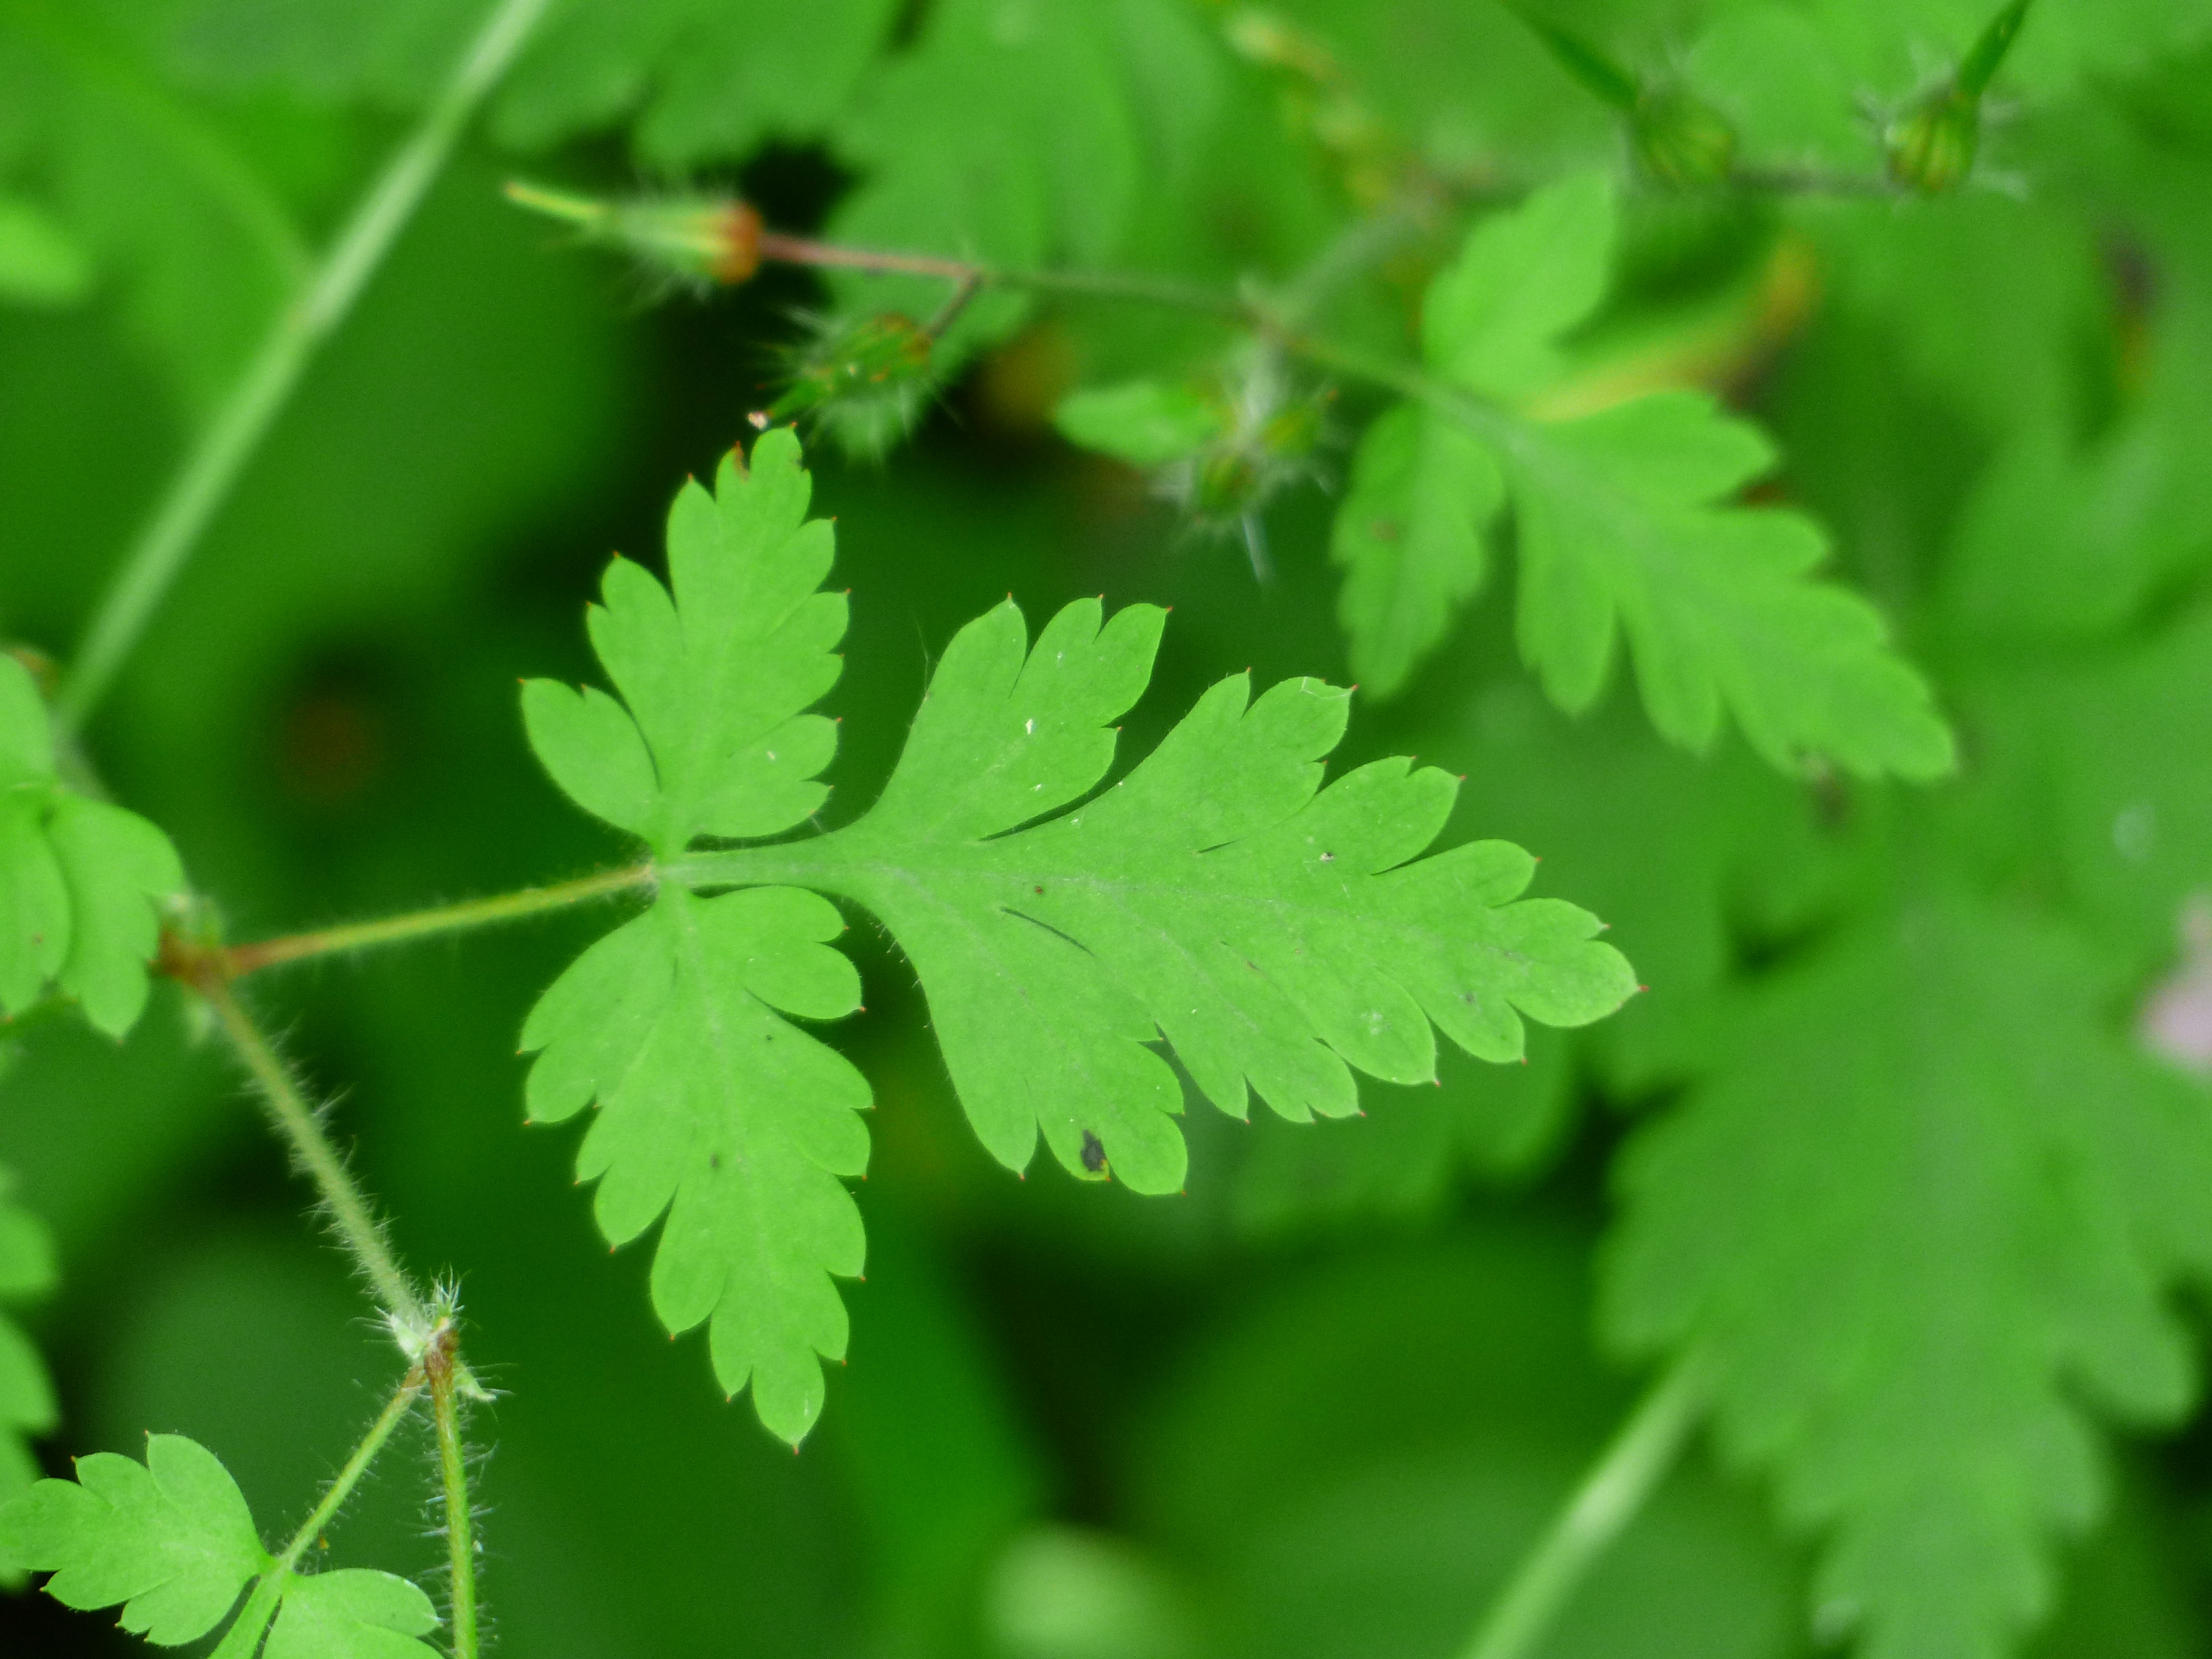
tree, branch, plant, leaf, flower, green, herb, produce, pointed flower, leaves, shrub, anthriscus, flowering plant, geraniaceae, geranium greenhouse, geranium robertianum, woody plant, land plant, parsley family, chelidonium, ruprecht herb, stinking cranesbill